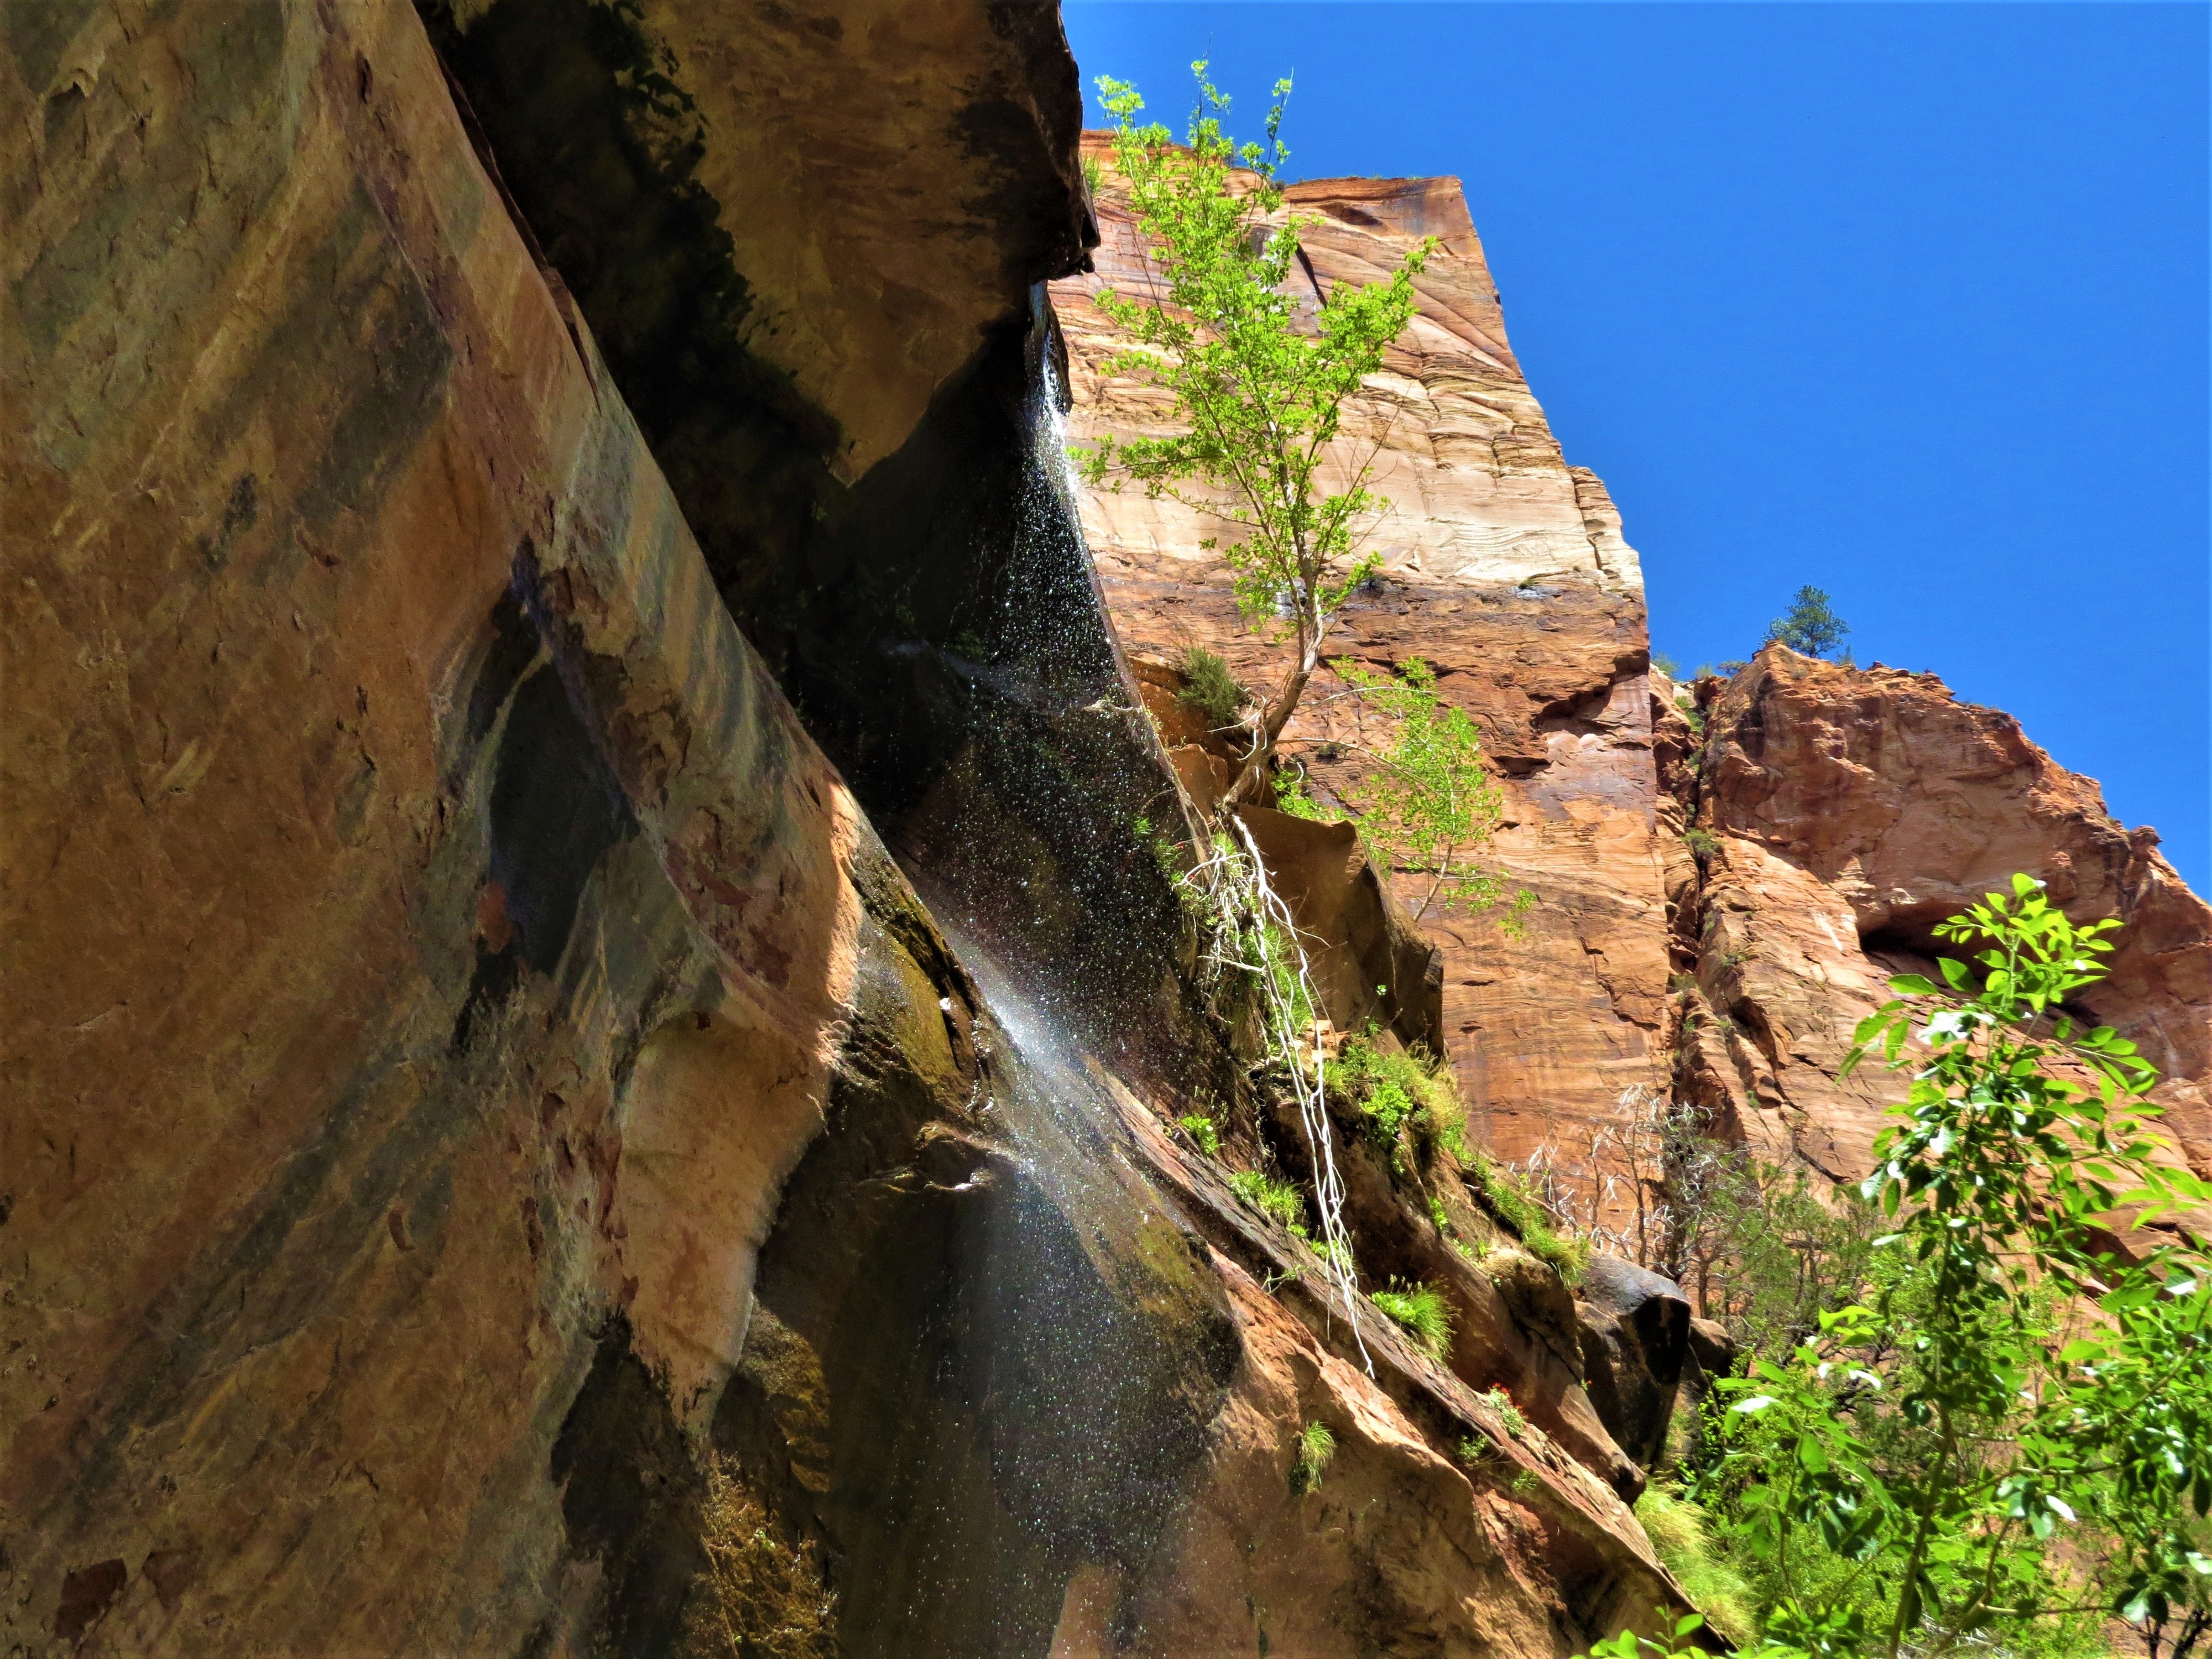
rock, waterfall, mountain, hiking, adventure, valley, formation, cliff, arch, canyon, terrain, geology, utah, ravine, wadi, landform, geographical feature